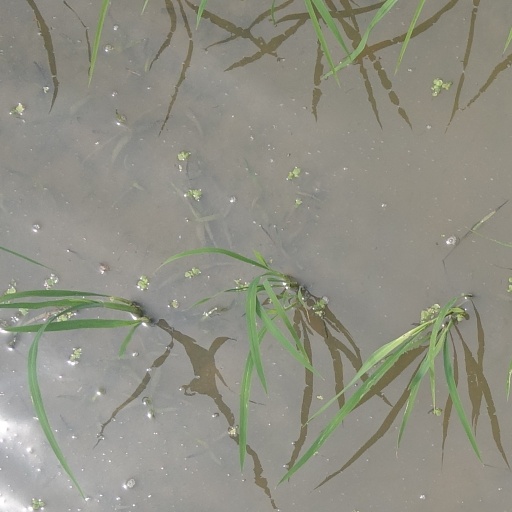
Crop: rice